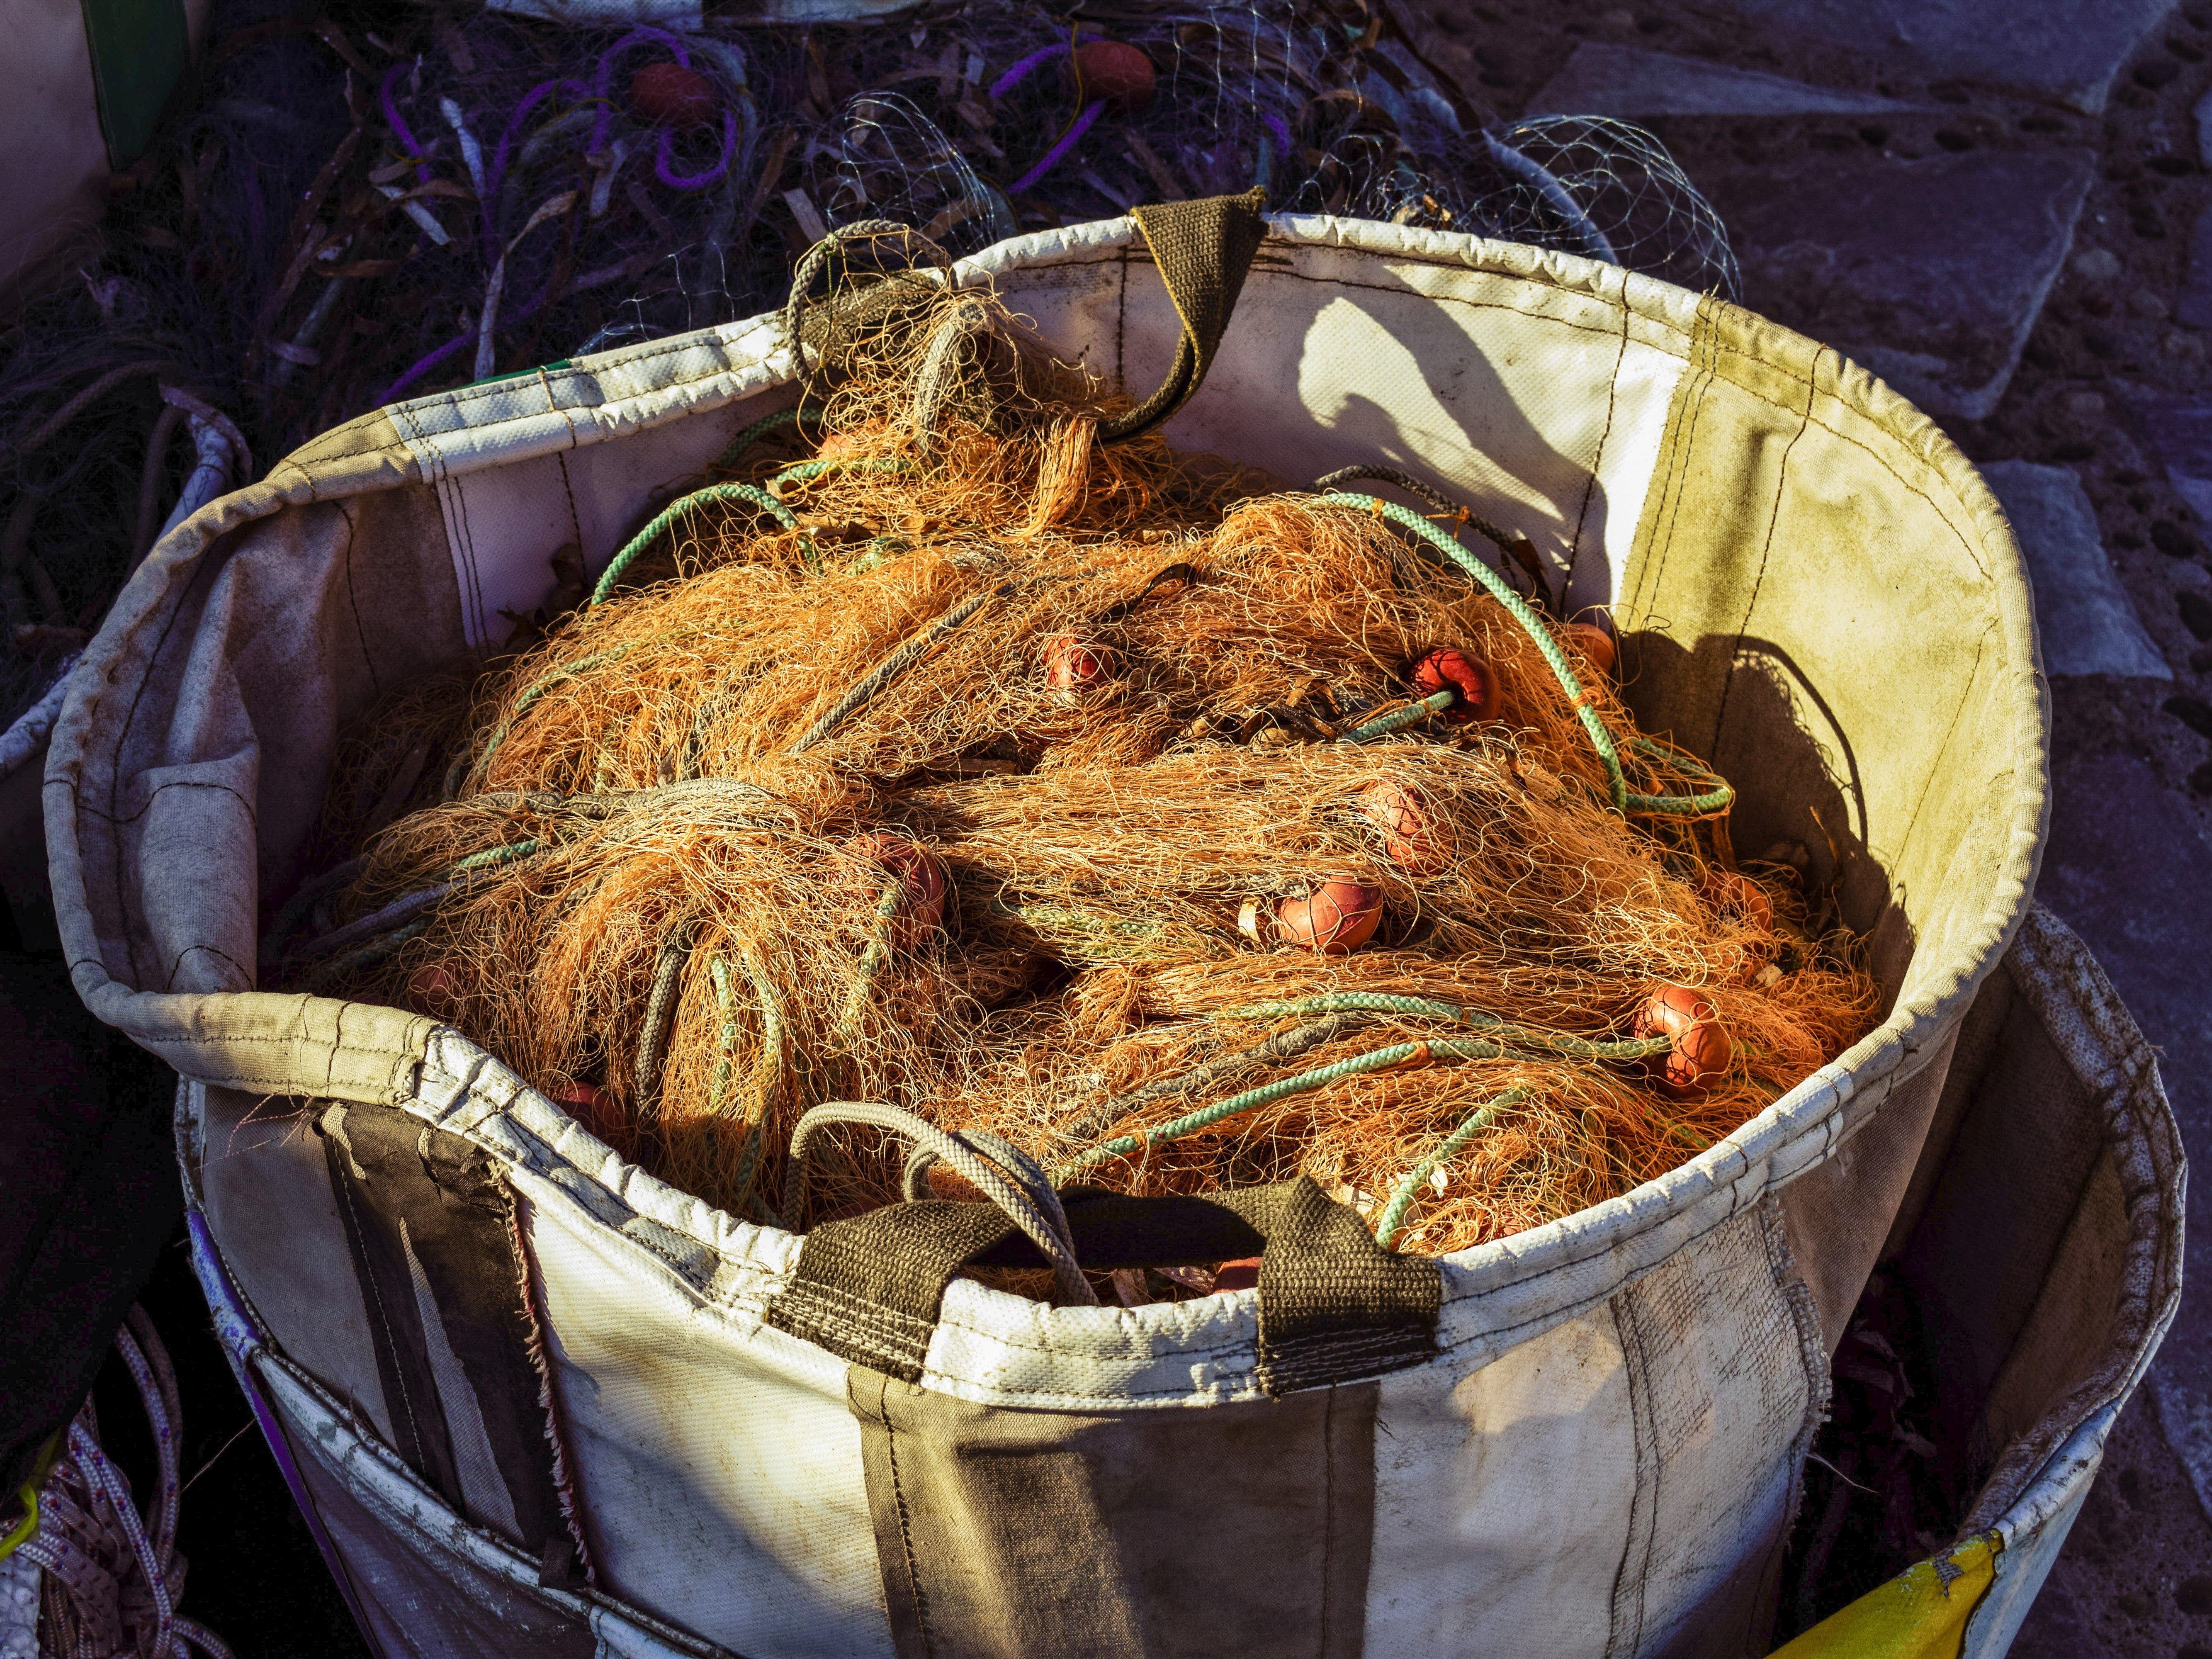
dish, food, equipment, fishing, harbor, meat, cuisine, marine, nets